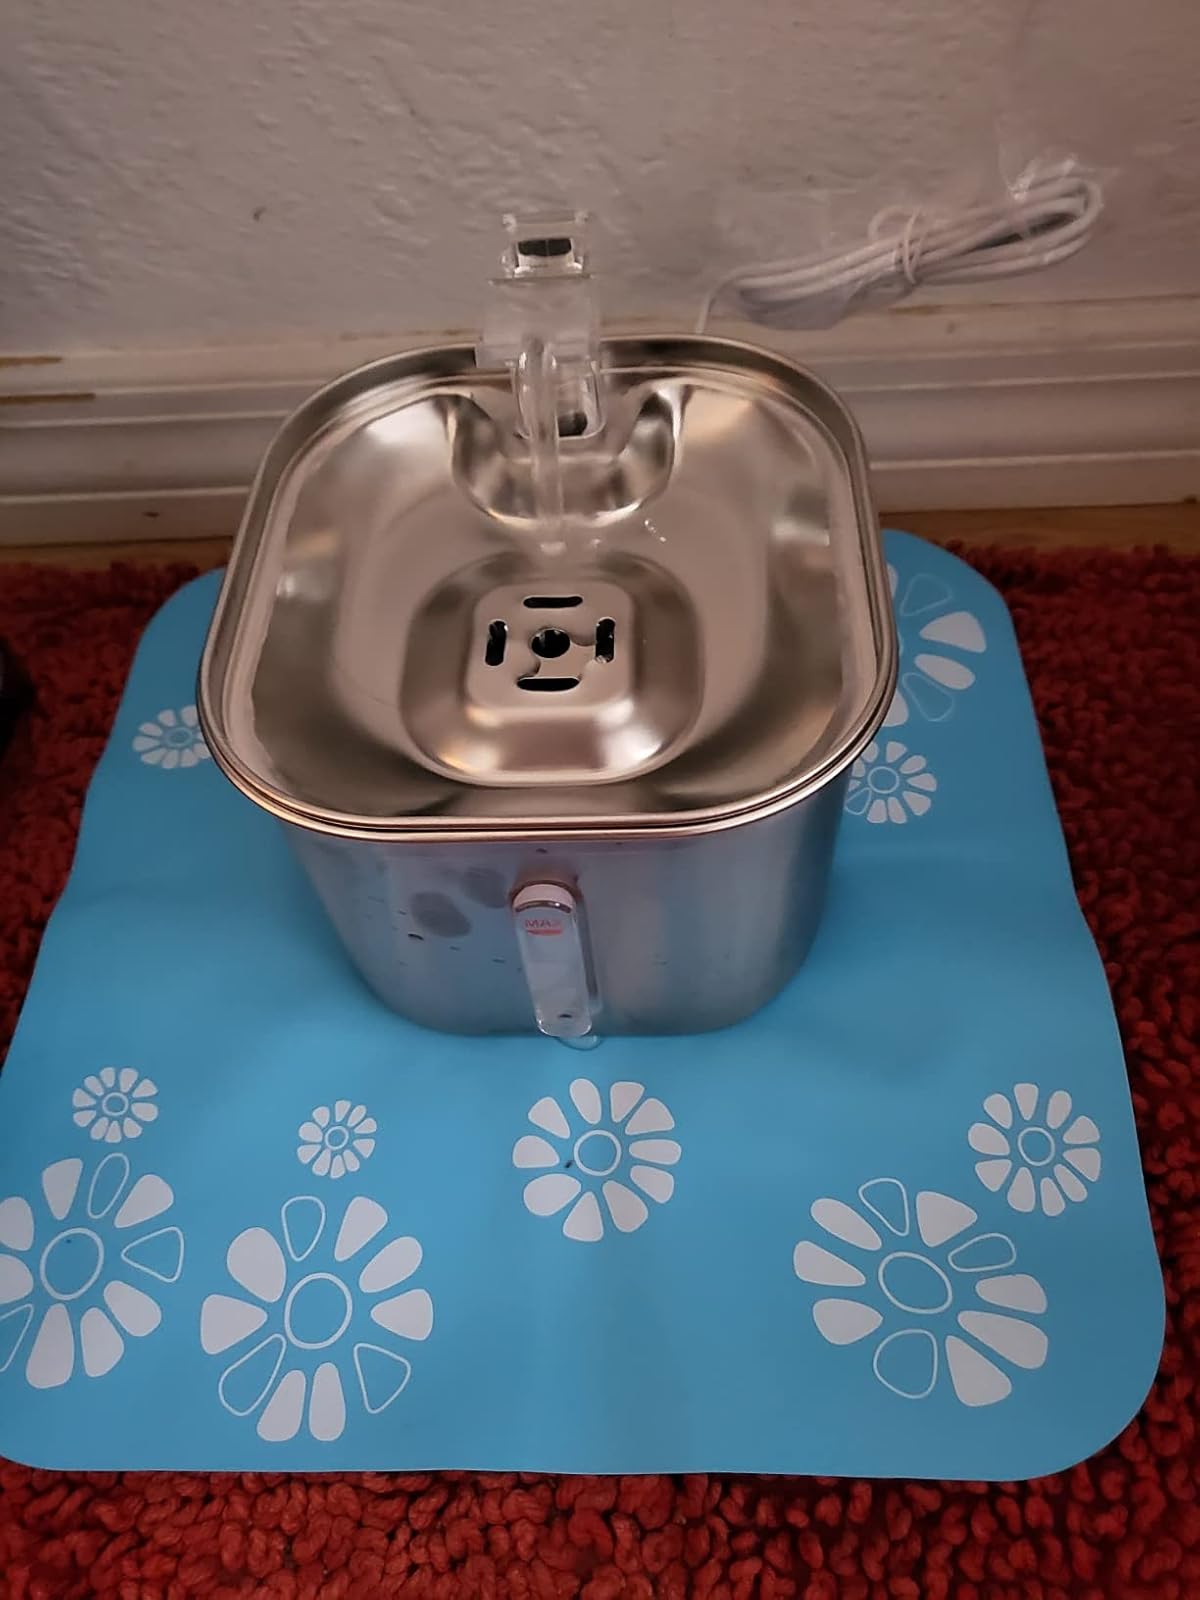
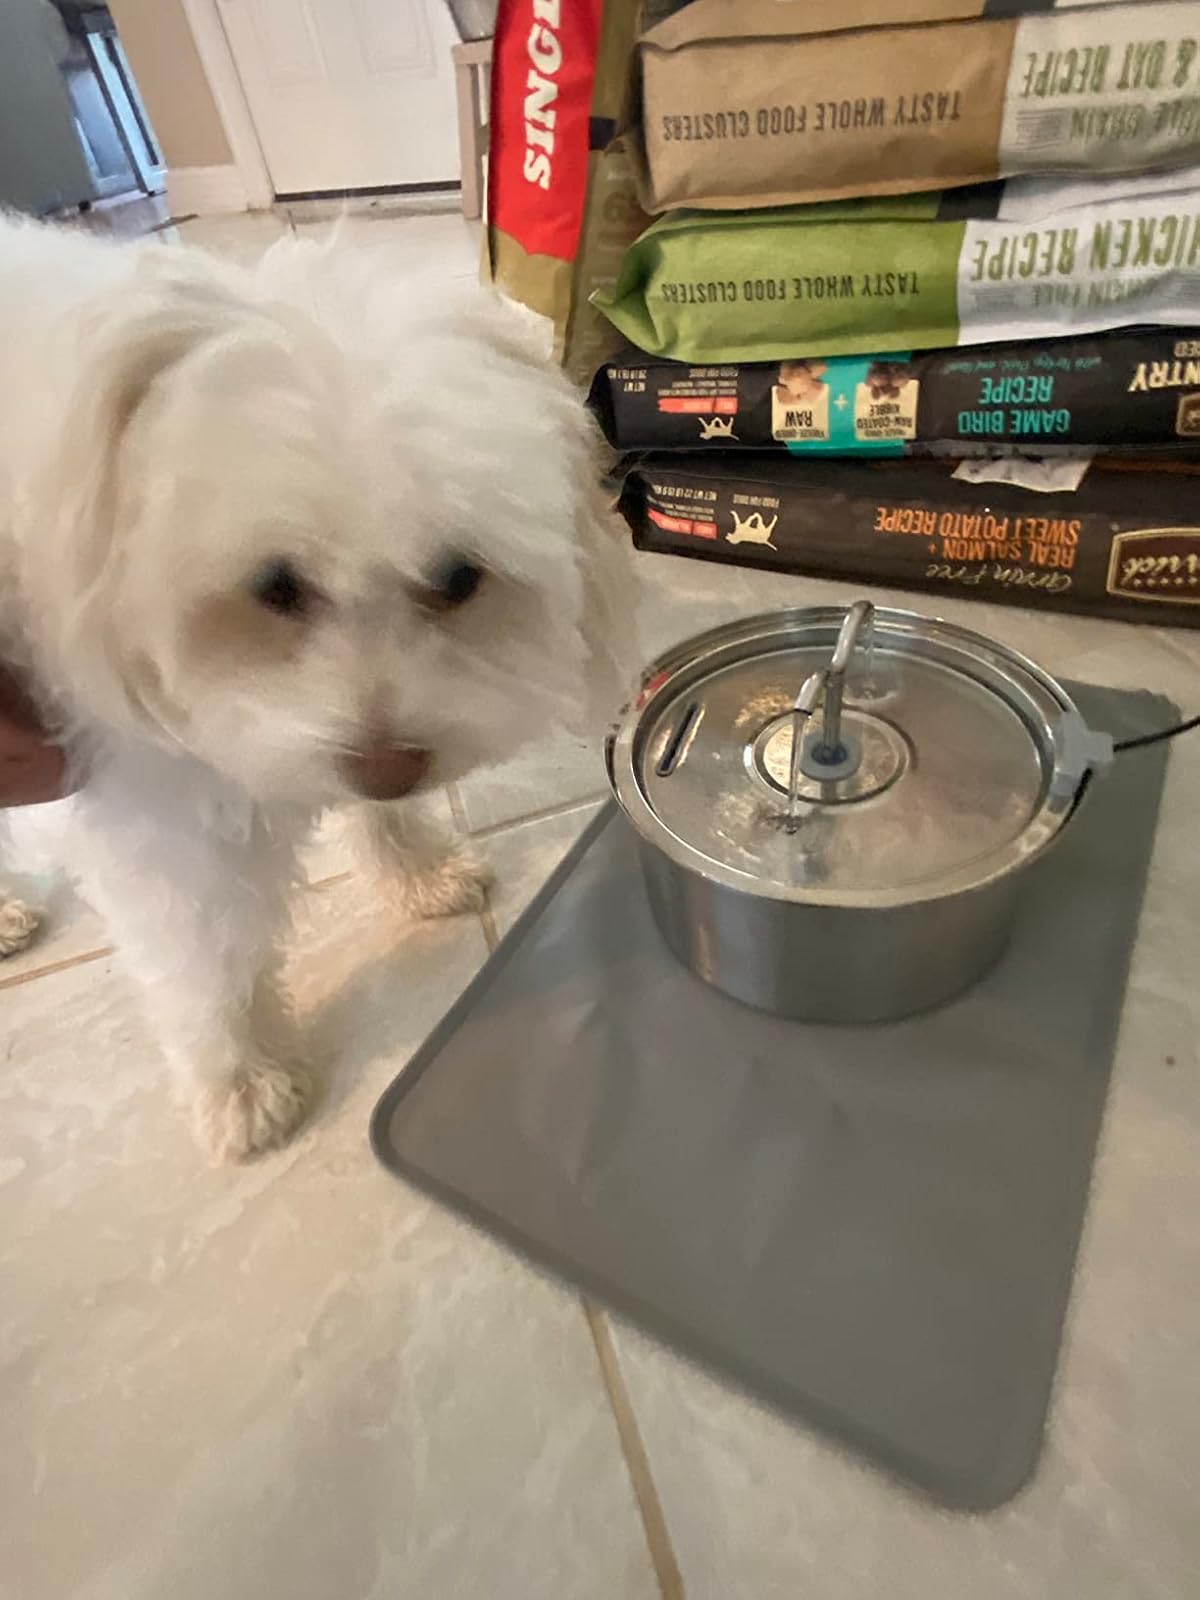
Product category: items_bowl
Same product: no